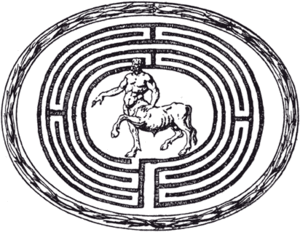
Dans la mythologie grecque, le Minotaure est un monstre fabuleux au corps d'un homme et à tête d'un taureau ou mi-homme et mi-taureau.
Inception ou Origine au Québec, est un thriller de science-fiction américano-britannique écrit, réalisé et produit par Christopher Nolan, sorti en 2010.